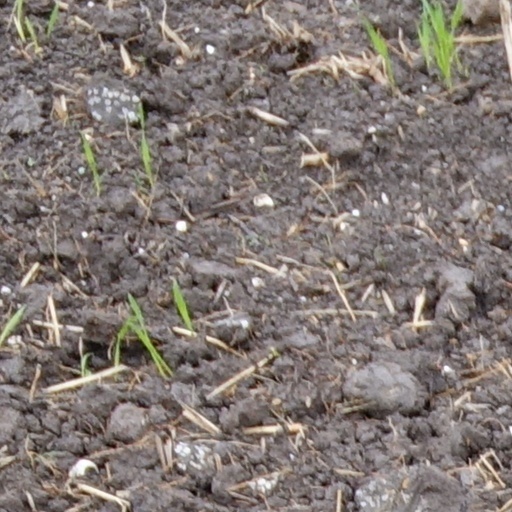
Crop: wheat